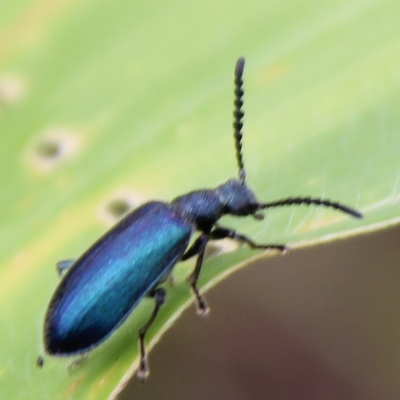
Crop: Maize
Condition: leaf beetle